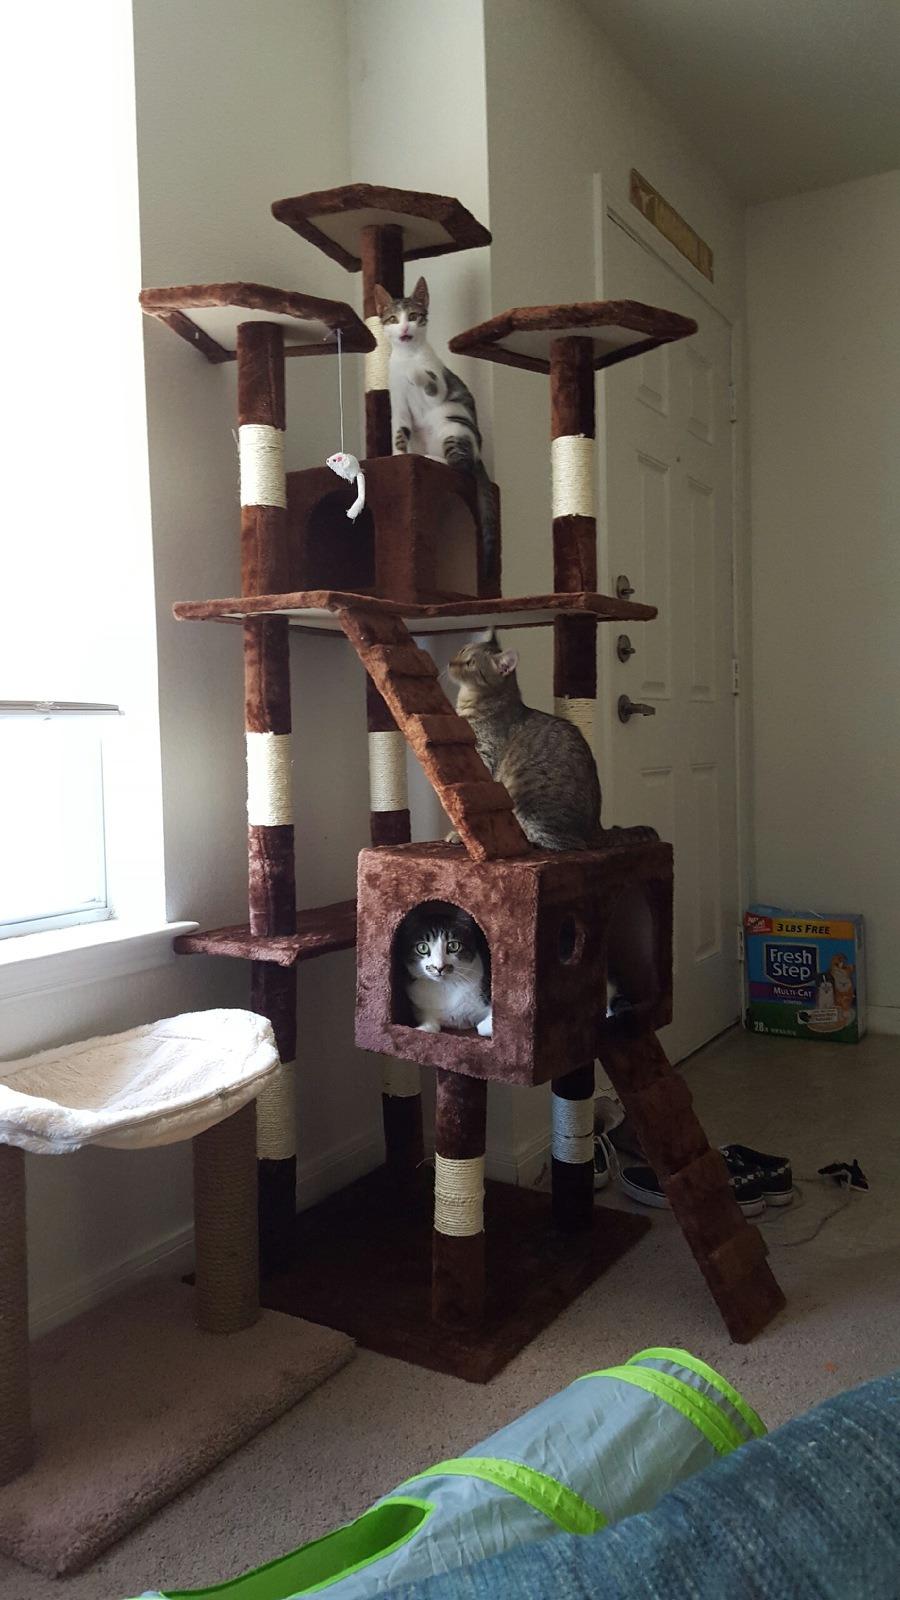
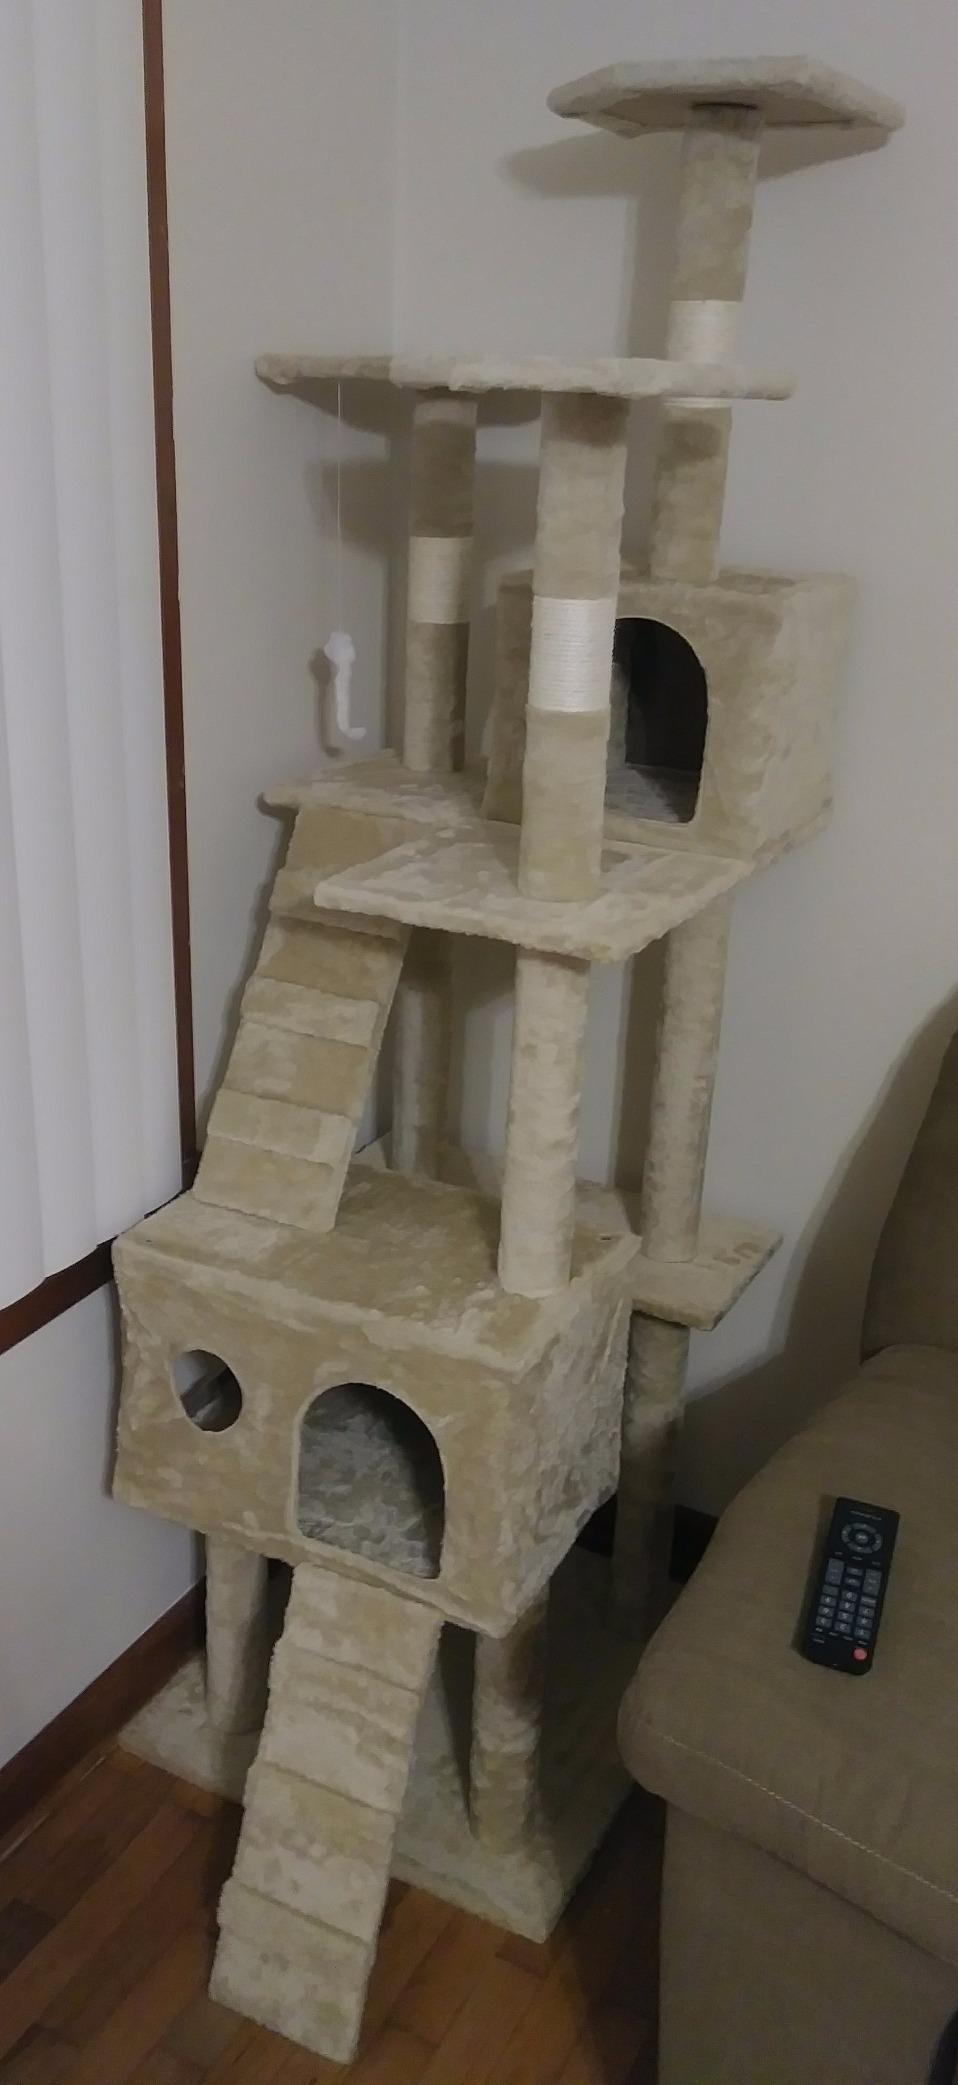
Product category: items_cat tree
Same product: no